Michael Thompson (Canadian politician)

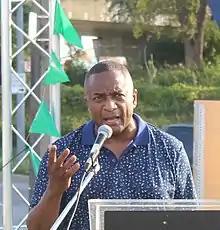
Thompson in 2020

Michael Thompson is a Canadian politician who has been a Toronto city councillor since 2003. He currently represents Ward 21 Scarborough Centre.